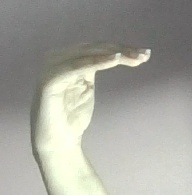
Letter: haa